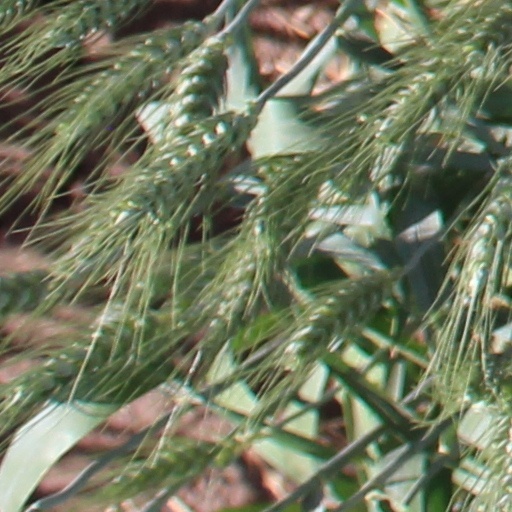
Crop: wheat